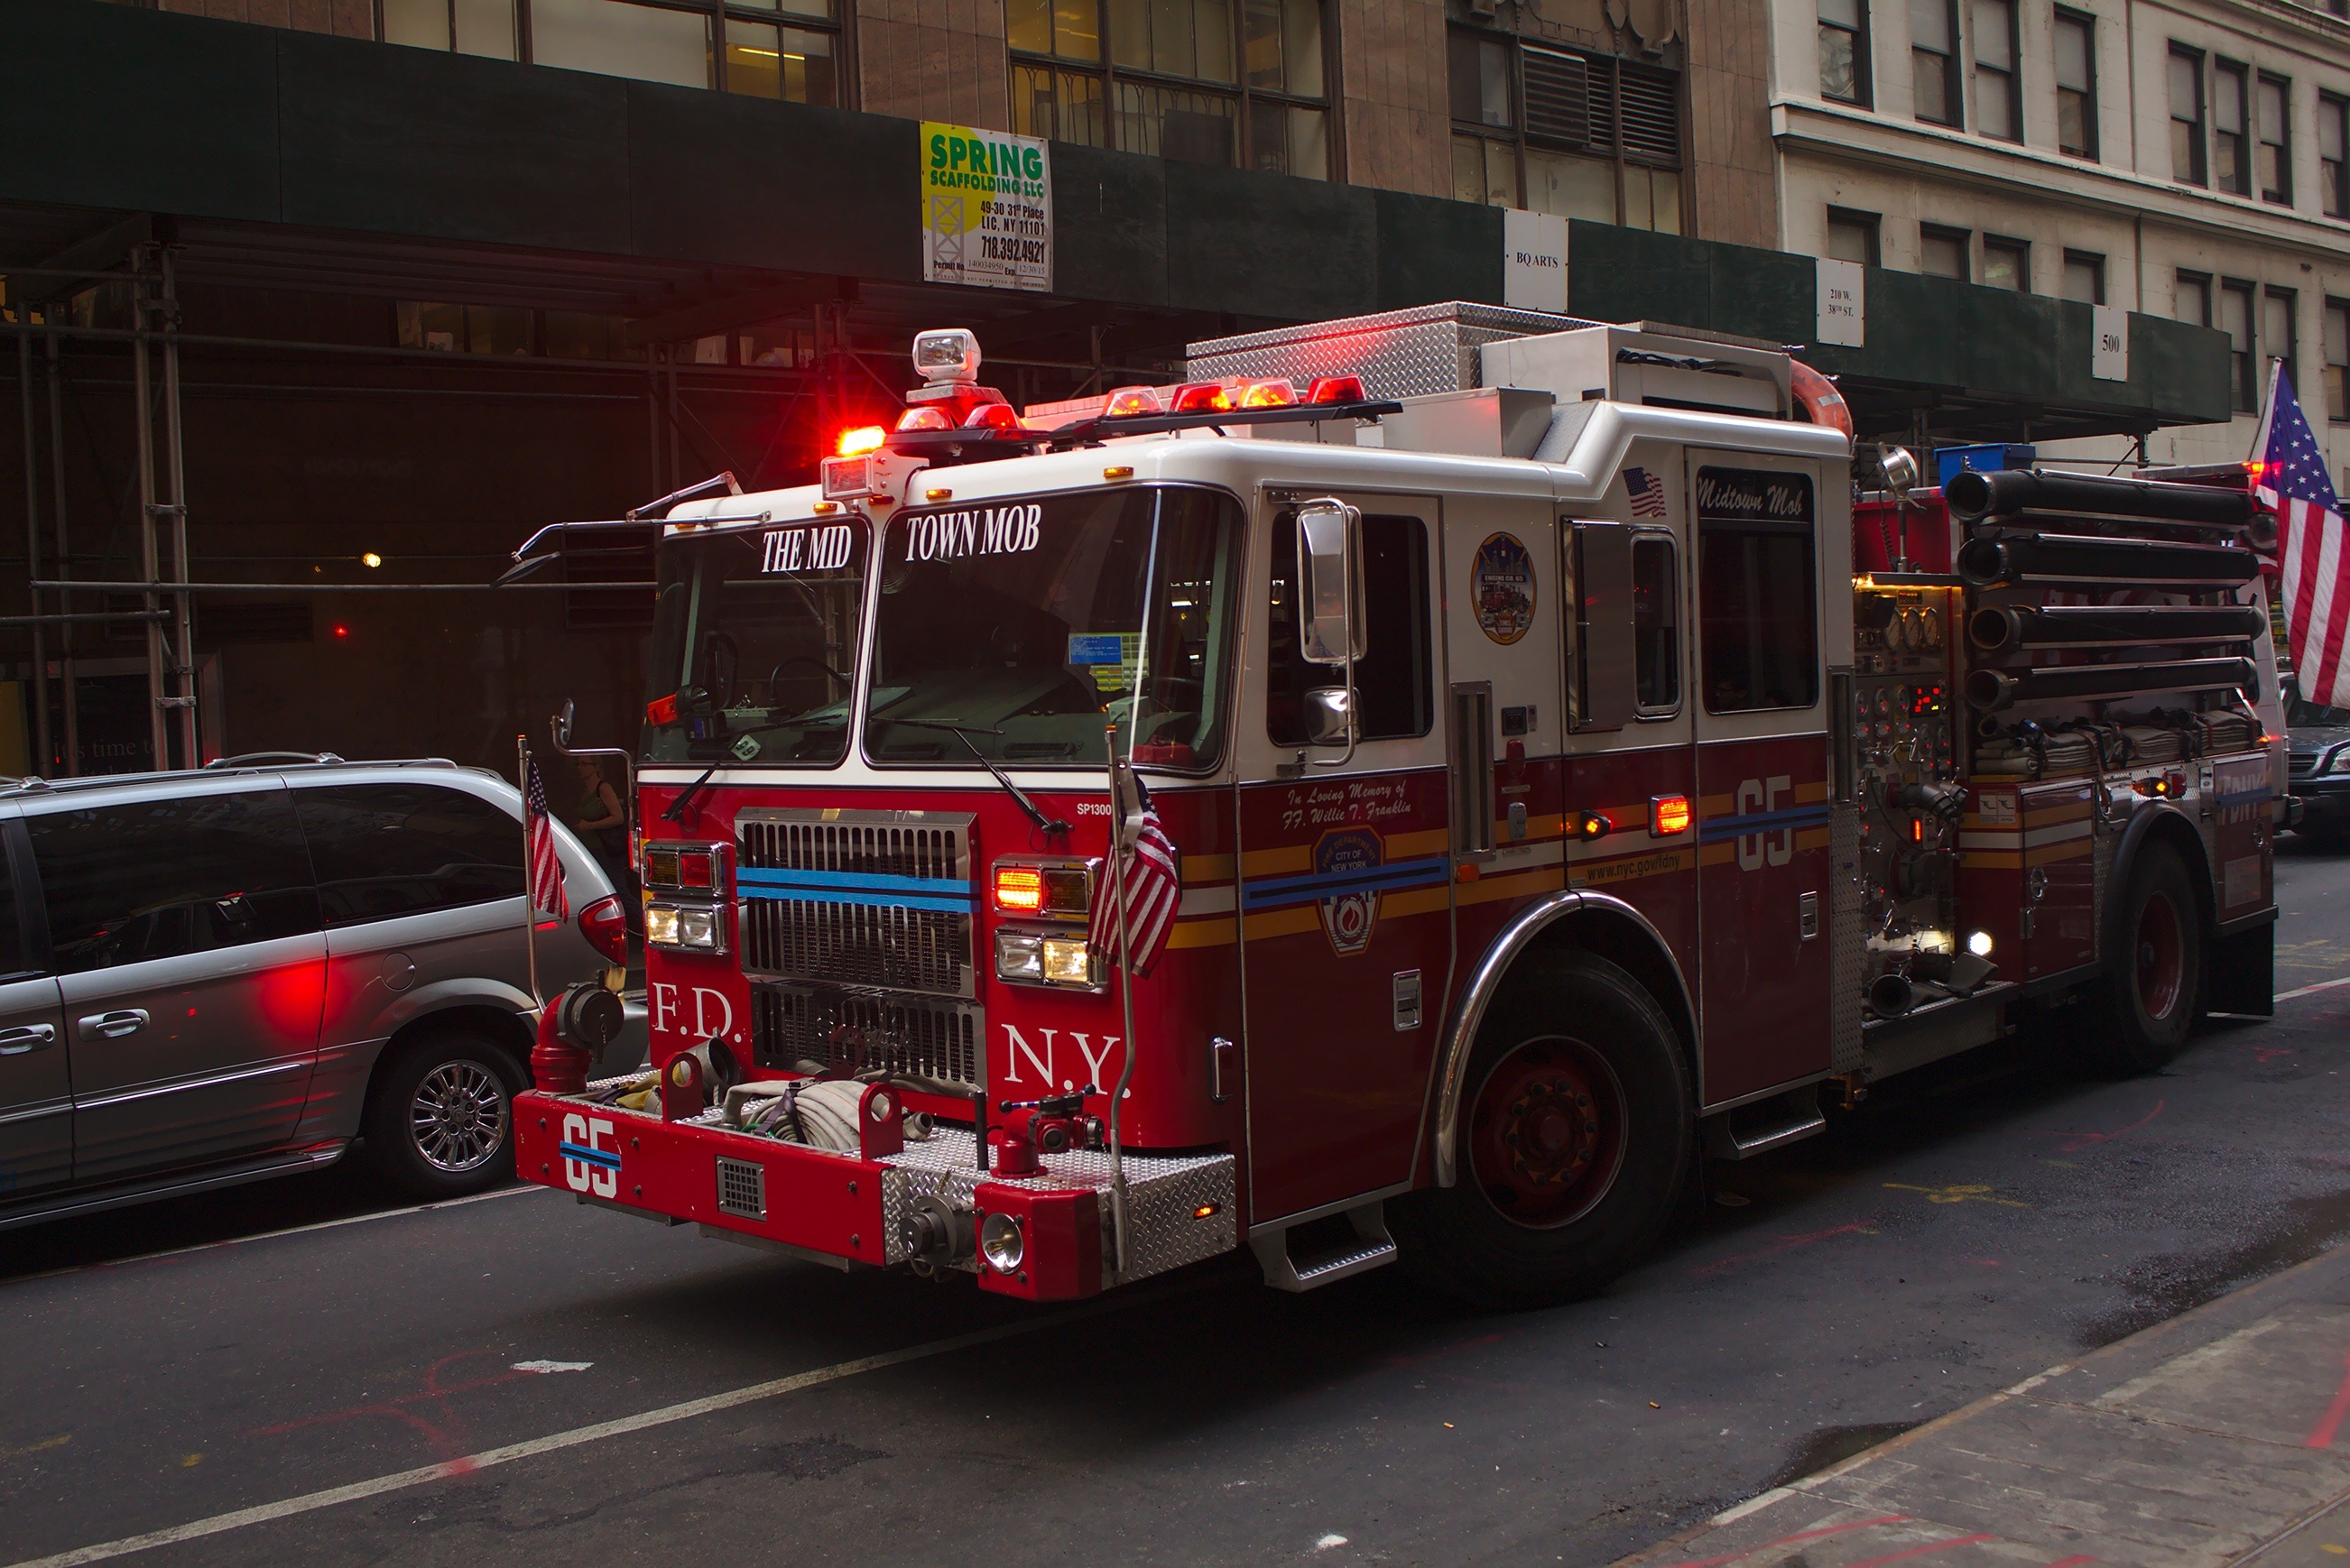
street, city, new york, alarm, transport, truck, red, vehicle, nyc, america, fire, fire truck, emergency service, siren, help, fire department, engine, danger, safety, 911, accident, department, protection, save, hero, emergency, firefighter, fireman, rescue, firetruck, medical, unit, response, fire apparatus, emergency vehicle